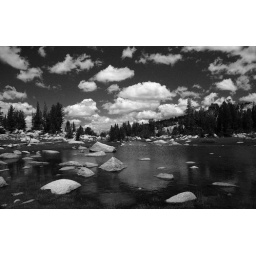
Another lake with beautiful clouds. I loved how the rocks in the water echo the pattern of the clouds in the sky.